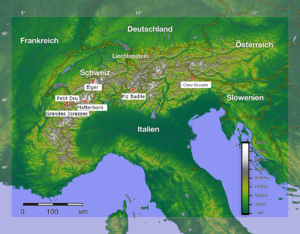
Plan des six grandes faces nord des Alpes